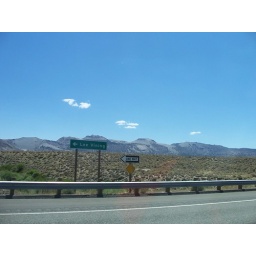
The highway sign pointing to Lee Vining and the Mono Craters in the background.